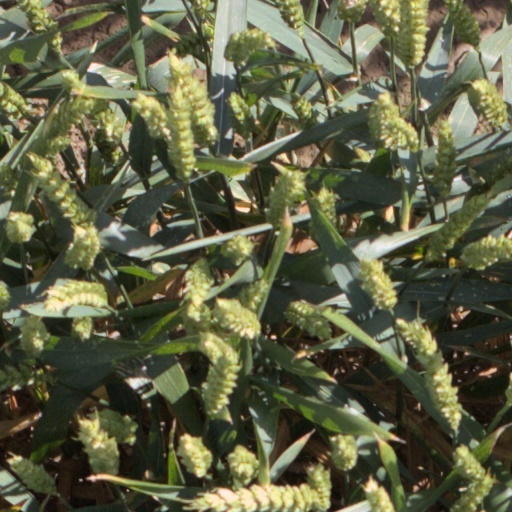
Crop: wheat